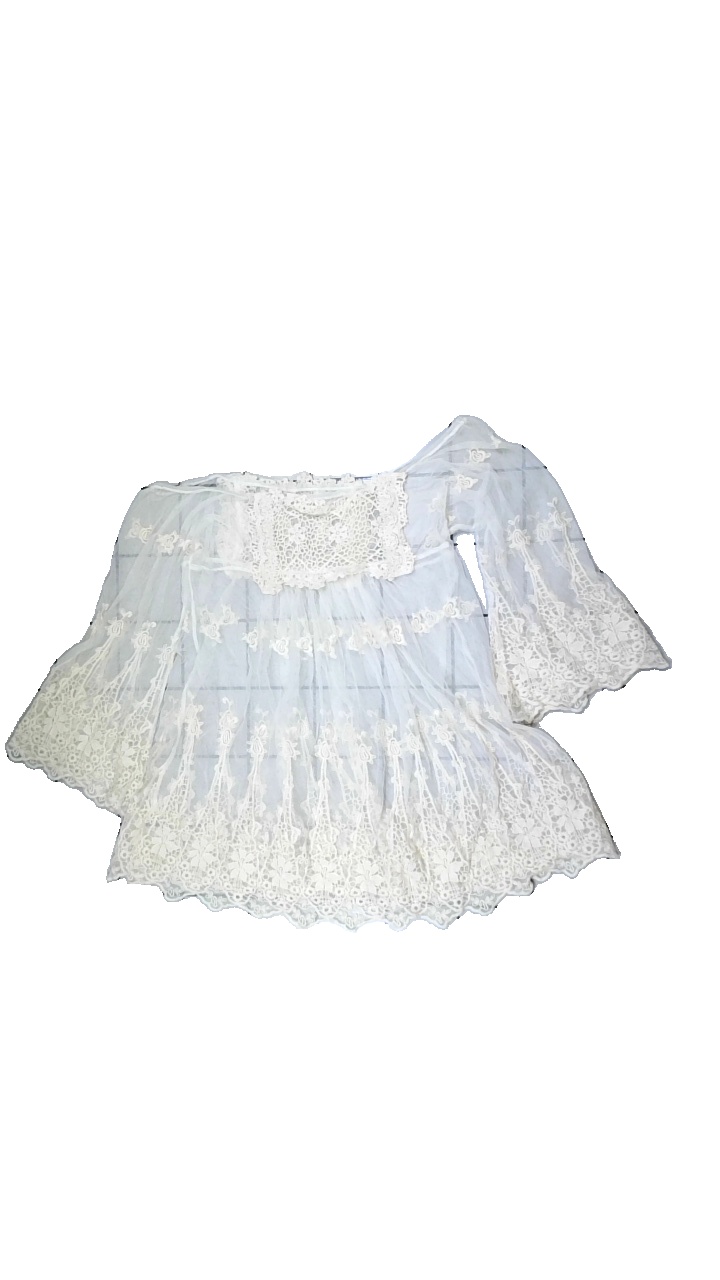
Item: Top (Ladies)
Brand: Missing
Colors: White
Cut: Loose
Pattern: Embroidered
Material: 62% cotton, 38% nylon
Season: Summer
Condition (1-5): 2
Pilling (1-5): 5
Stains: Minor
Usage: Export
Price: <50